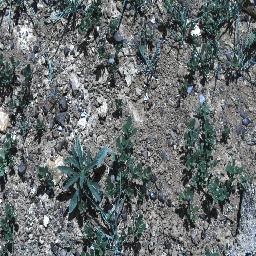
Label: negative